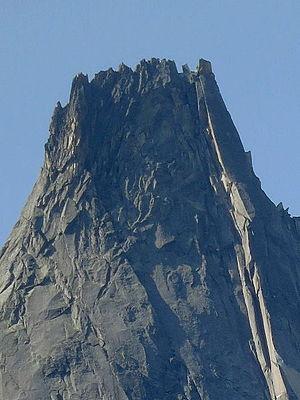
Arête sommitale de l'aiguille du Peigne (aiguilles de Chamonix, massif du Mont-Blanc)
L'aiguille du Peigne, qui culmine à 3 192 mètres d'altitude, est l'une des aiguilles de Chamonix dans le massif du Mont-Blanc.